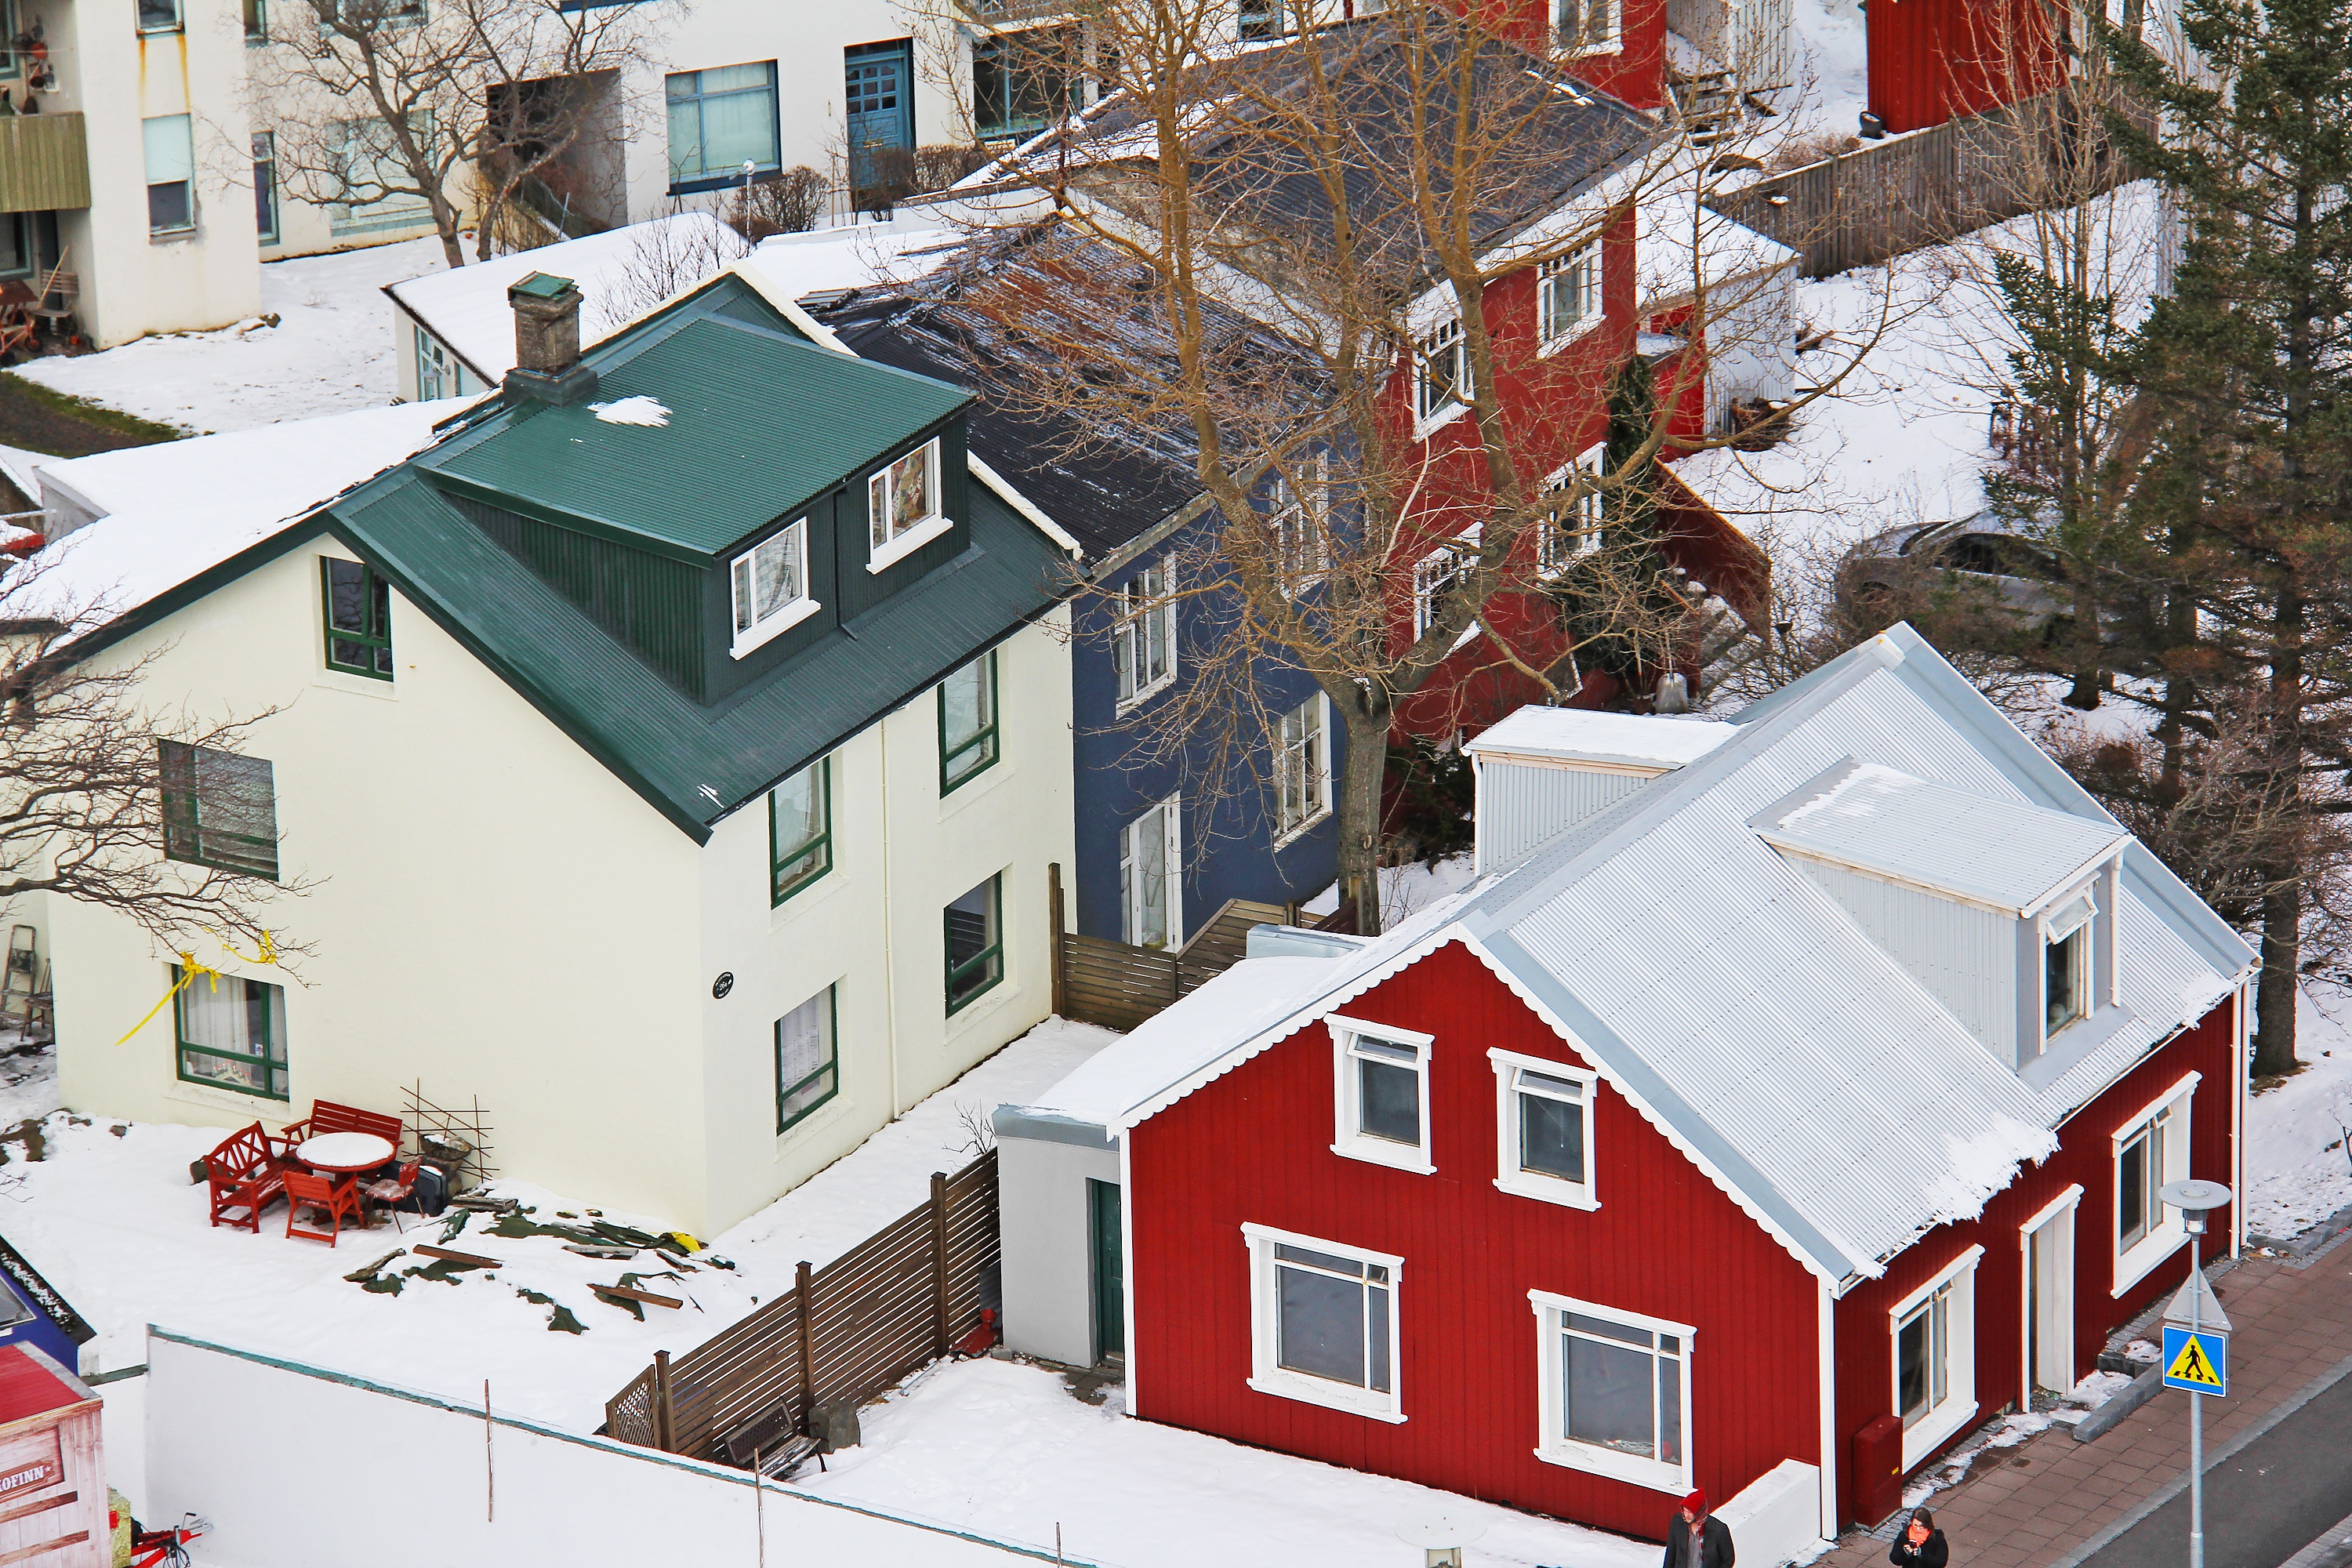
snow, winter, architecture, house, town, roof, building, city, home, cottage, facade, church, iceland, apartment, top view, art, amazing, beautiful, famous, unusual, scandinavia, reykjavik, iconic, neighbourhood, impressive, residential area, icelandic houses, from the top, hallgrimskirkja church